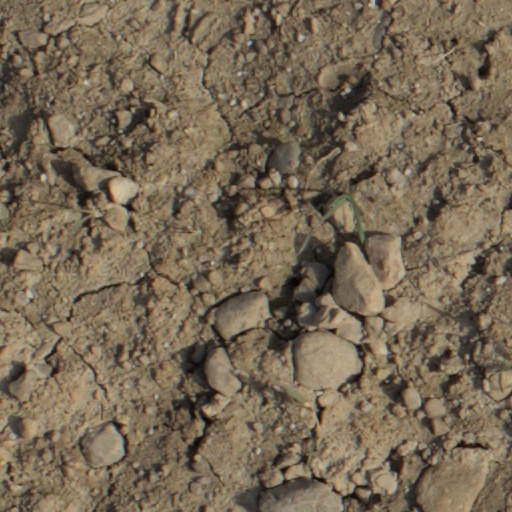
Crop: wheat